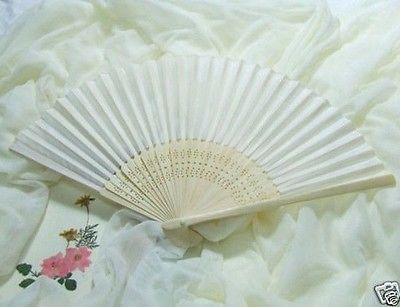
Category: fan